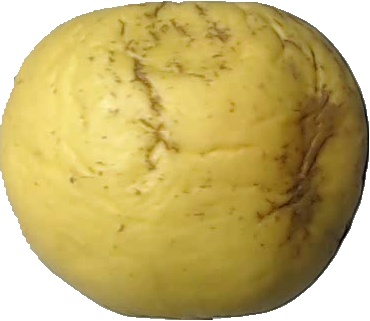
Label: apple_golden_1